Aatma (2006 film)

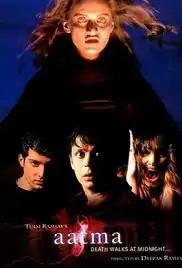
Promotional release poster

Aatma, also known as The Ghost, is a 2006 Indian Hindi-language horror film directed by Deepak Ramsay and starring Kapil Jhaveri and Neha Bajpai in the lead roles. The film is written by M. Salim and produced by Tulsi Ramsay for Parallel Films and Tulsi Ramsay Productions. "Aatma" was first released in India on 19 May 2006.